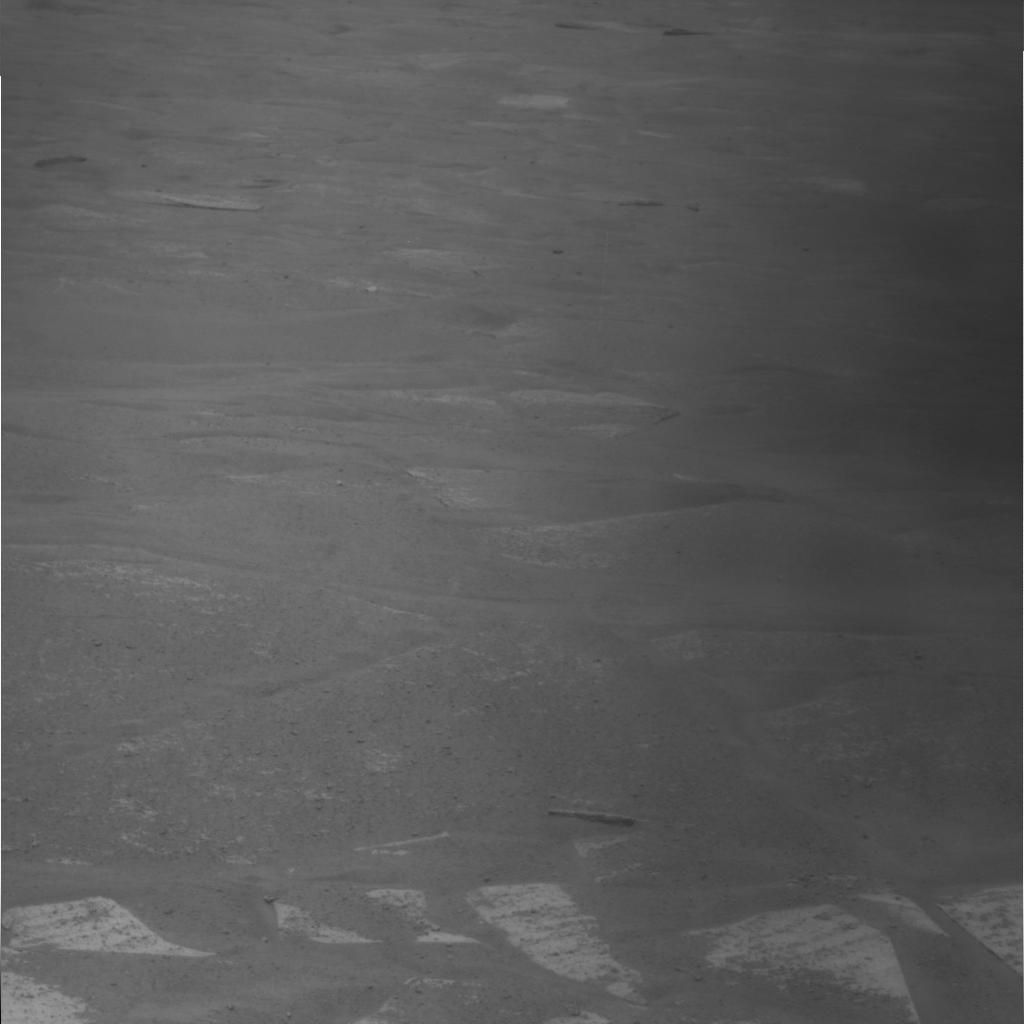
Surface features visible: Rock Outcrops, Soil, Spherules, Nearby Surface